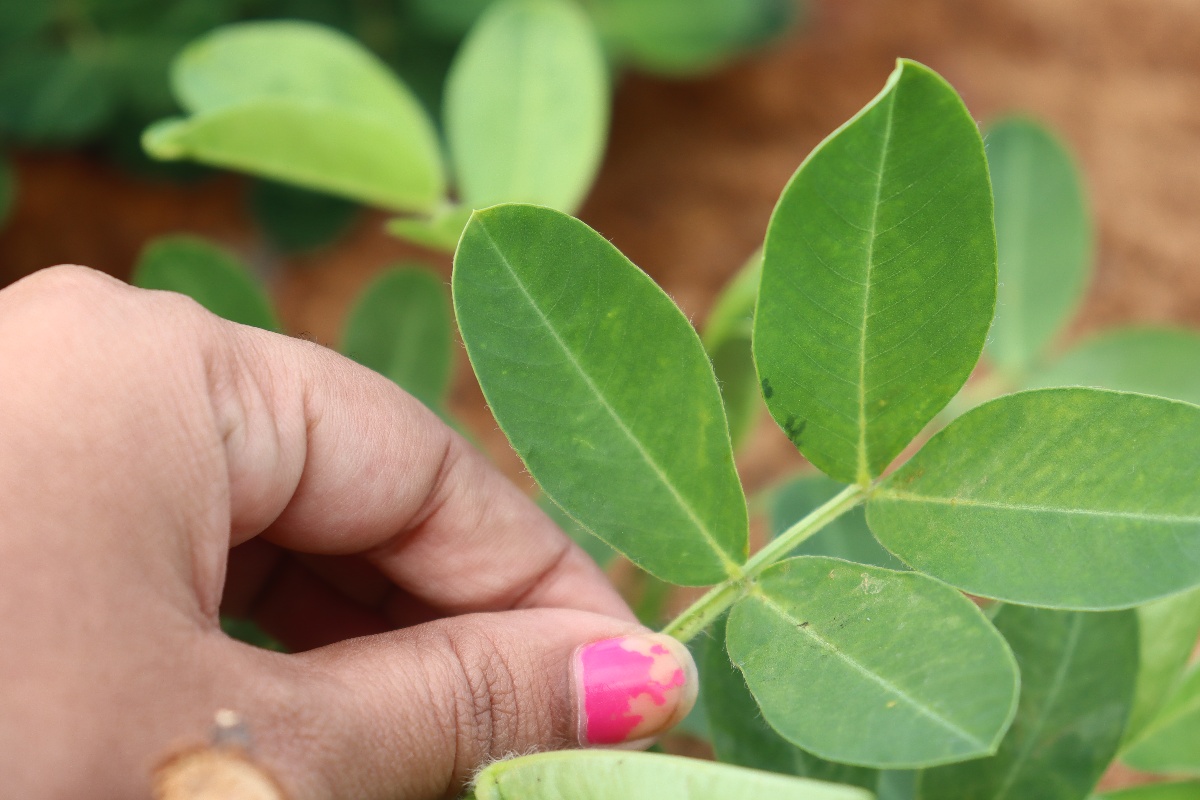
Label: healthy leaf